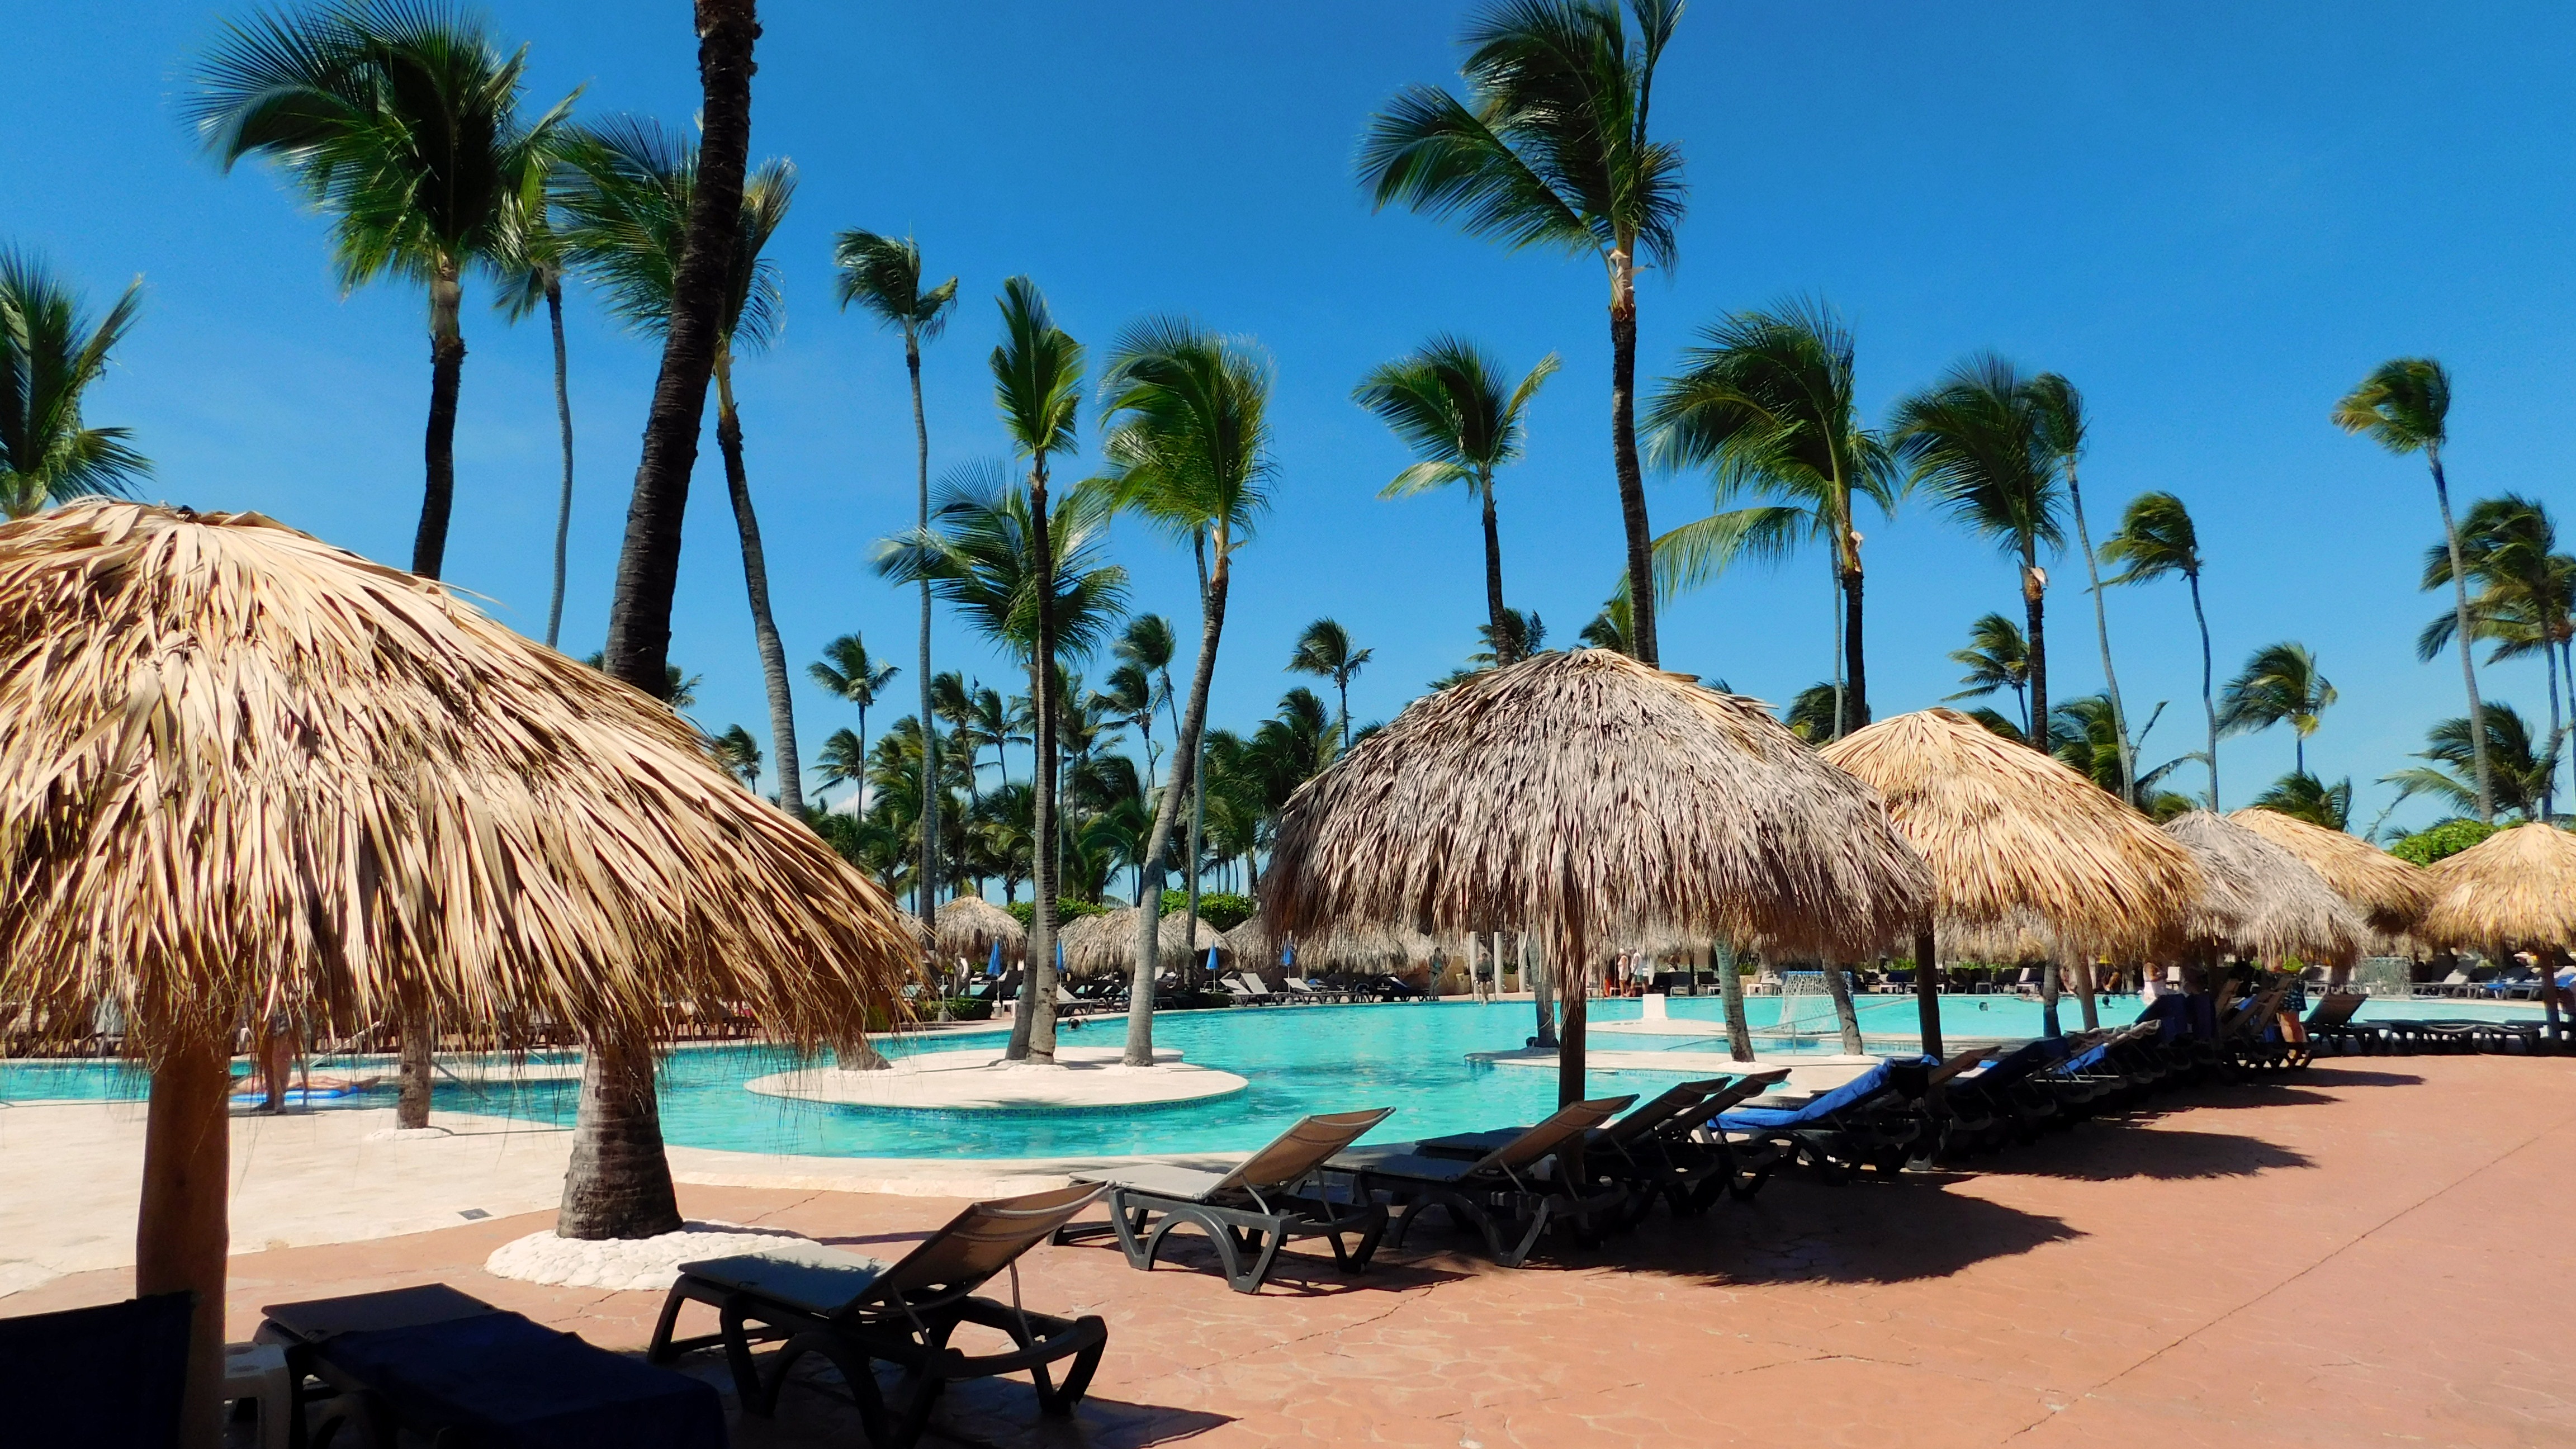
beach, sea, coast, water, sand, ocean, sky, warm, wave, ship, summer, vacation, travel, pool, boot, paradise, tropical, holiday, lagoon, bay, blue, leisure, white sand, turquoise, hotel, resort, holidays, loneliness, estate, caribbean, exotic, palm trees, tropics, cape, south sea, dream holiday, south seas island, arecales, palm family